Liz Aggiss

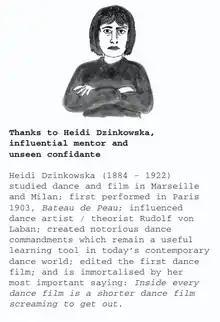
Biography of Dzinkowska from the 2008 programme for "Survival Tactics", illus. Peter Chrisp

In May 1994, Aggiss won a commissioning award from the Bonnie Bird choreography fund. Aggiss and Cowie used this to create "Hi Jinx" (1995), a dance lecture performance about Heidi Dzinkowska, an invented choreographer, inspired by Hilde Holger.